Joseph Coelho

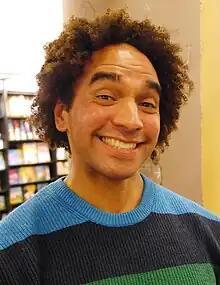
Coelho in Waterstones, Piccadilly, 2022

Joseph Aaron Coelho is a British poet and children's book author who was Children's Laureate from 2022 to 2024. In 2023, he was elected a Fellow of the Royal Society of Literature. In 2024, he was announced the winner of the Carnegie Medal for his YA novel "The Boy Lost in the Maze."